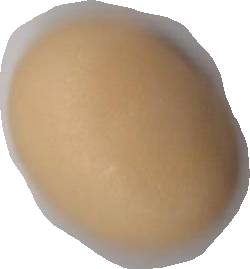
Variety: Anjasmoro